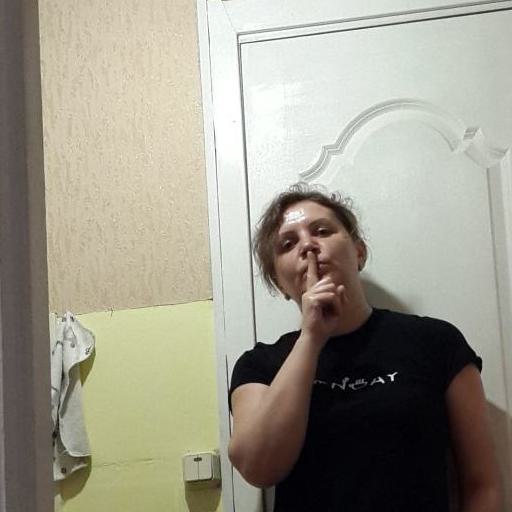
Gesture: mute